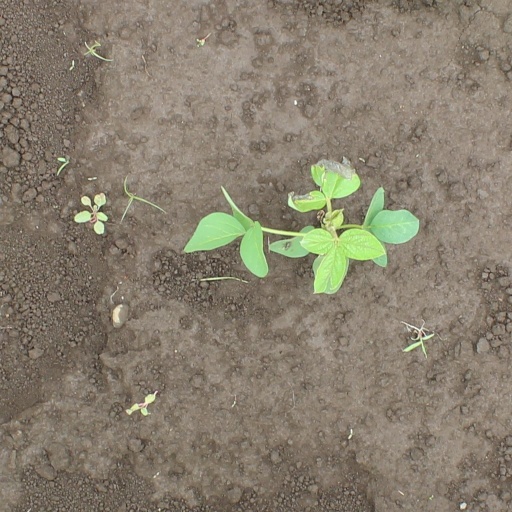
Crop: soybean